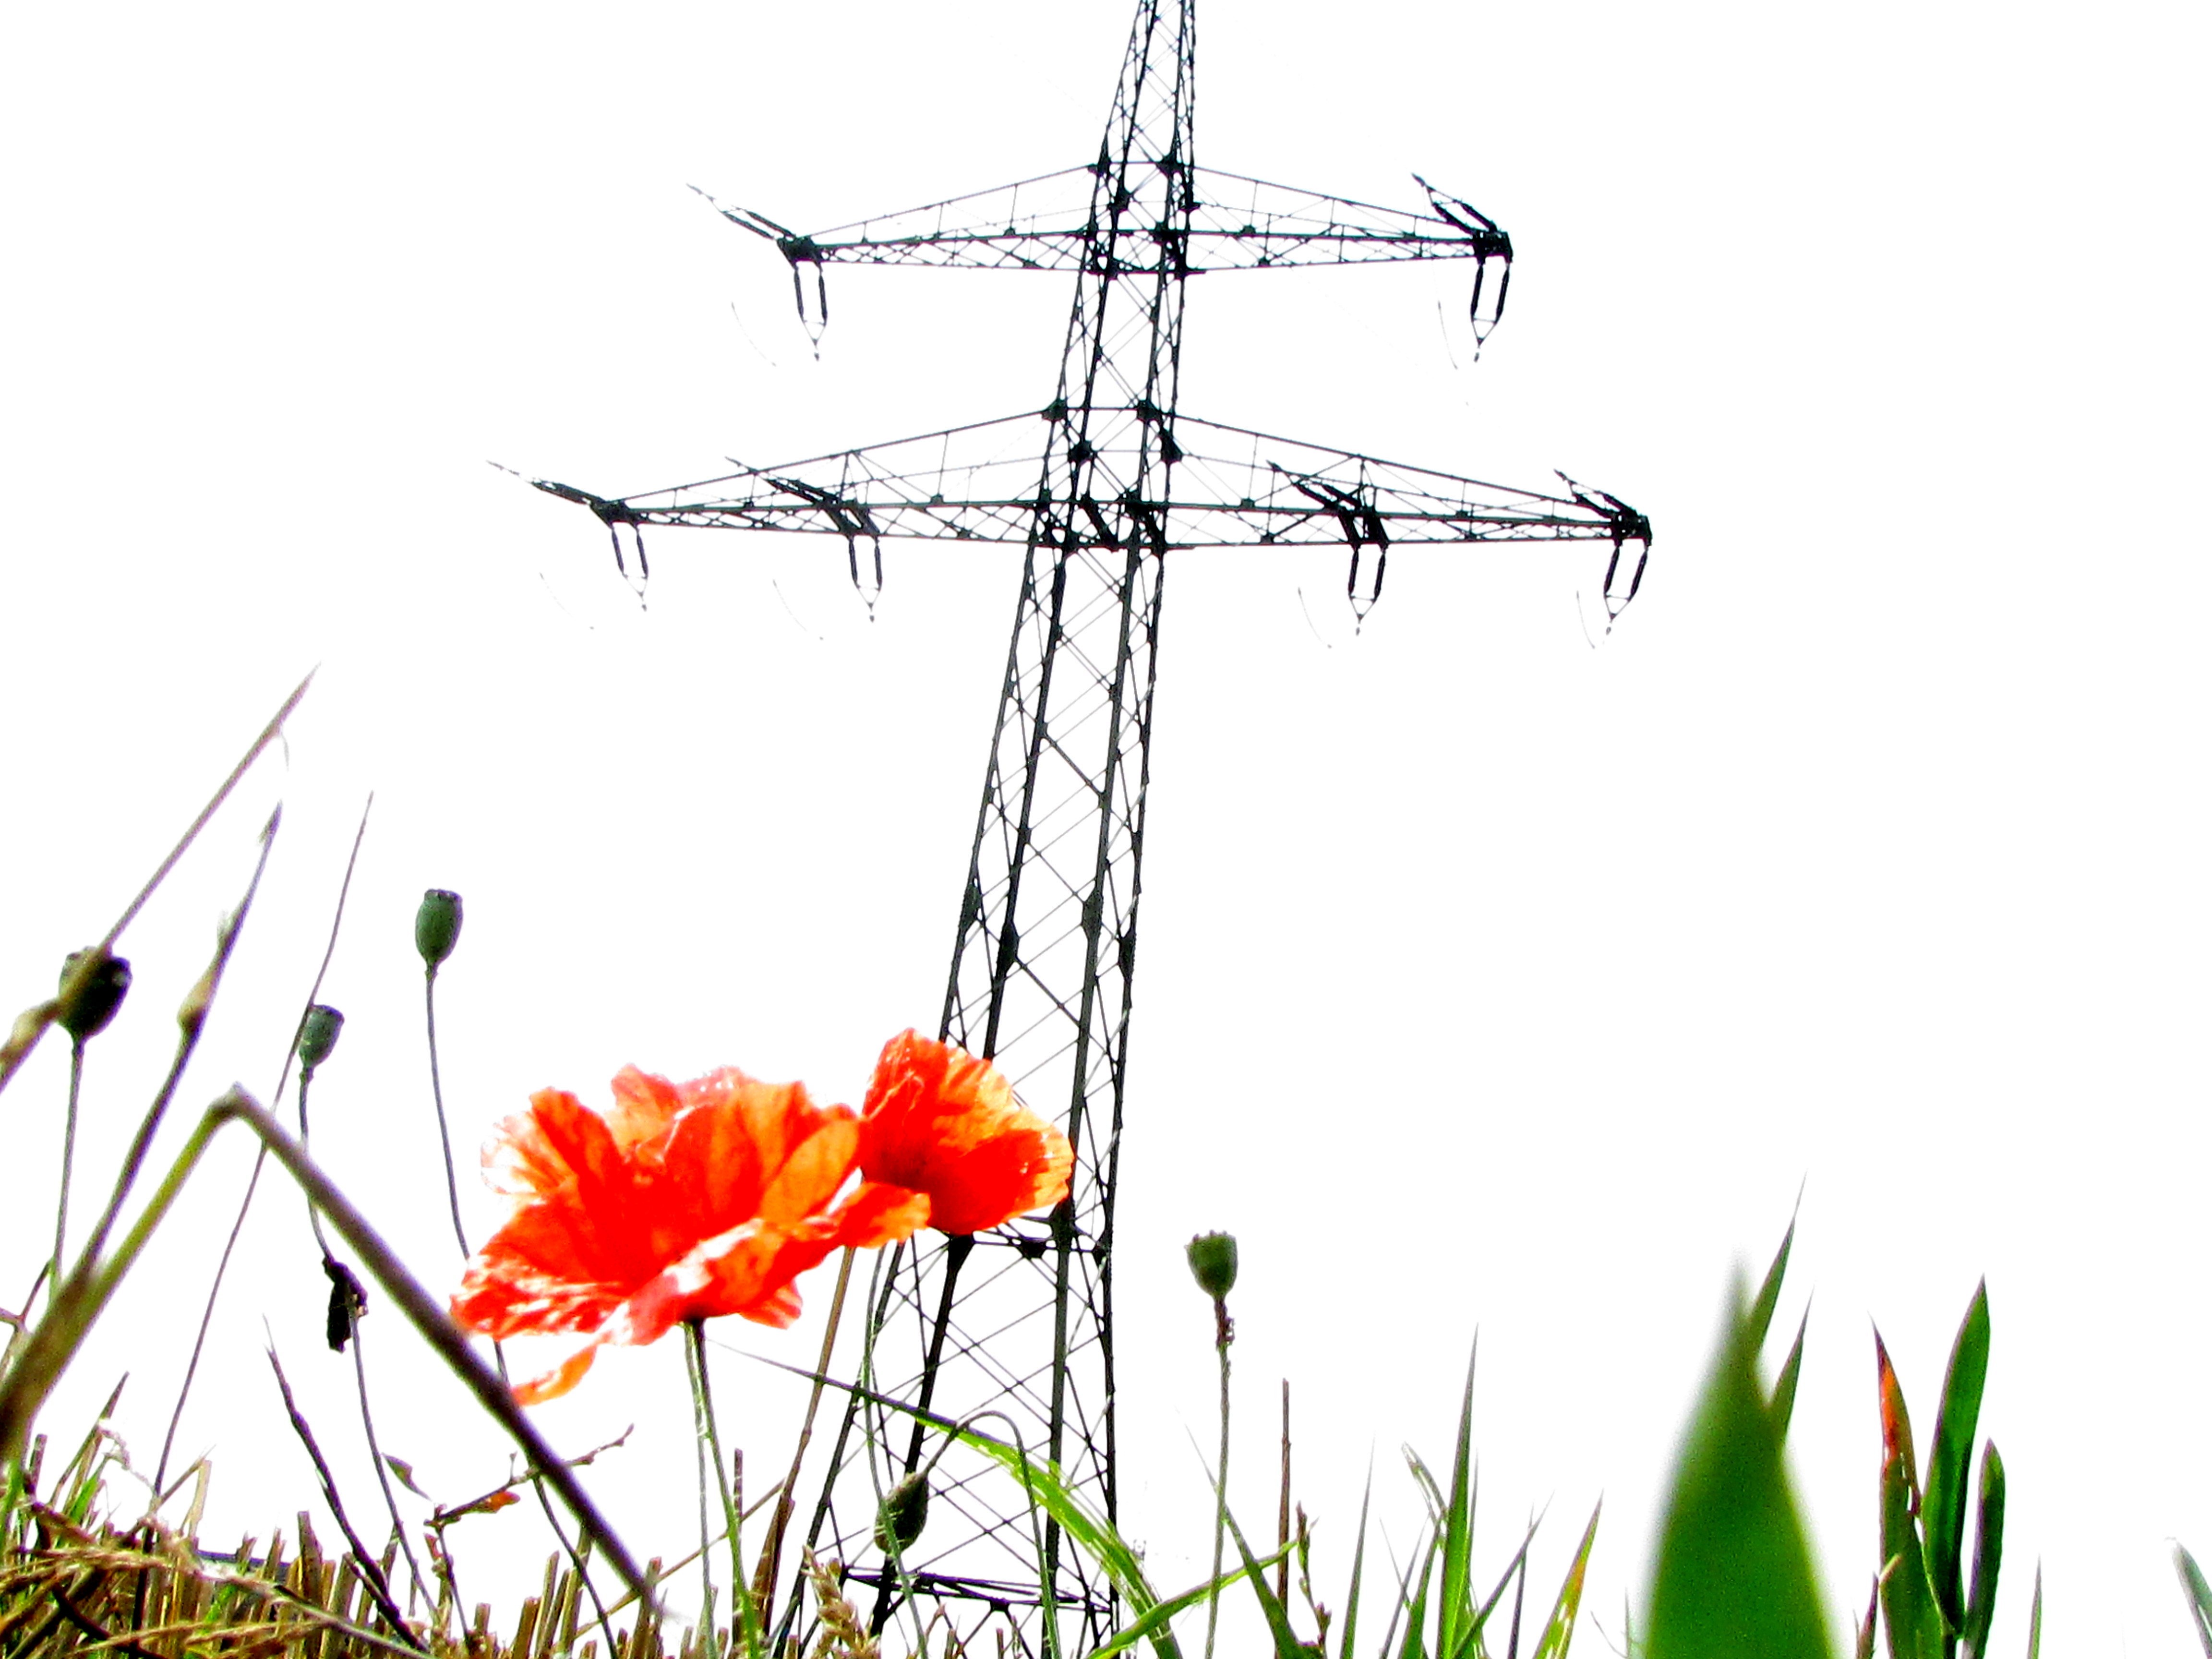
nature, blossom, plant, flower, bloom, wind, line, poppy, strommast, flowering plant